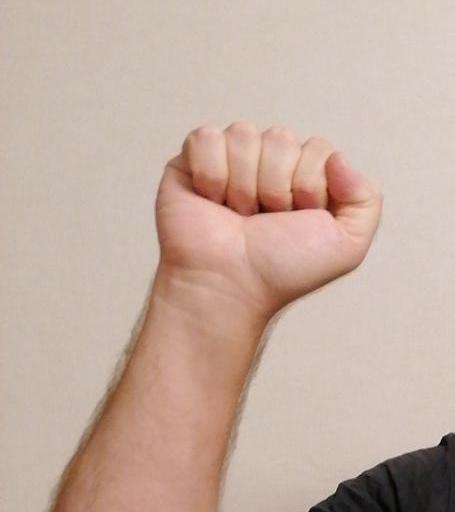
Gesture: fist